Wang Xuehan

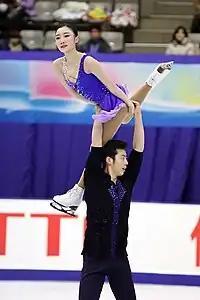
Wang/Wang at the 2016 NHK Trophy

Wang started skating in 2005 at a rink in a shopping mall. Her partnership with Wang Lei began in 2012. The pair won the bronze medal at the 2013 Chinese Championships.